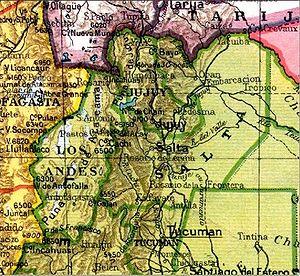
La province de Salta est une province de l'Argentine, située à l'extrême nord-ouest du pays. Elle est limitée au nord par la province de Jujuy et par la Bolivie, à l'est par le Paraguay, Formosa et la province du Chaco, au sud par les provinces de Santiago del Estero, de Tucumán et de Catamarca, enfin à l'ouest par le Chili.
Conformément à la constitution de 1853, révisée en 1994, l'Argentine est une république fédérale organisée en 23 provinces et une cité autonome érigée en capitale fédérale : Buenos Aires.